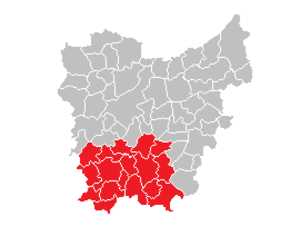
Les Ardennes flamandes sont une région naturelle sise entre l'Escaut et la Dendre, caractérisée par son aspect vallonné. Topographiquement et géologiquement, elle est la même que le Pays des Collines de la région wallonne immédiatement voisine, et semblable aux monts de Flandre plus à l'ouest en Flandre Occidentale et en Flandre française. Son sommet, le Mont de l'Enclus, se trouve sur la frontière entre les deux régions. Du point de vue administratif, les Ardennes flamandes sont en Flandre-Orientale.